Romain Grosjean

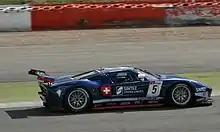
Grosjean driving a Ford GT at Silverstone

After leaving Formula One, Grosjean became involved in sportscar racing. In March 2010, Grosjean secured a drive in the inaugural FIA GT1 World Championship, driving a Ford GT1 for the Matech Competition team alongside German driver Thomas Mutsch. The pairing won the opening Championship Race of the season in Abu Dhabi and added a second victory at Brno in May to lead the standings after the first three rounds of the season.